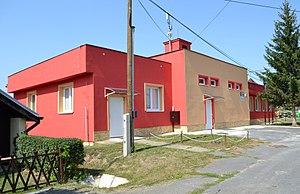
Nová Ves est un village de Slovaquie situé dans la région de Banská Bystrica.